History of organic farming

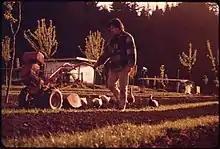
An organic farmer, California, 1972

In the 1970s, global movements concerned with pollution and the environment increased their focus on organic farming. As the distinction between organic and conventional food became clearer, one goal of the organic movement was to encourage consumption of locally grown food, which was promoted through slogans like "Know Your Farmer, Know Your Food".